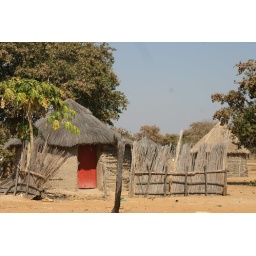
A house in Kajaja. Notice the browns and random red door